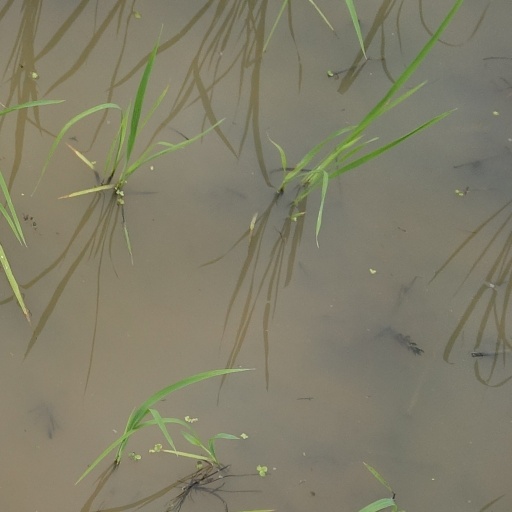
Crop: rice